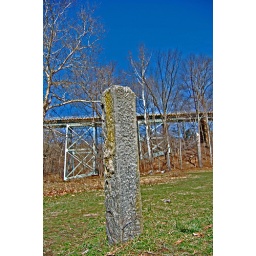
some stone and a bridge that a train goes over